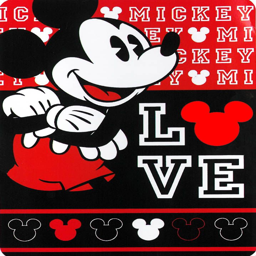
the love cartoon measures 60x80 inches and comes in a reusable plastic carrying case .